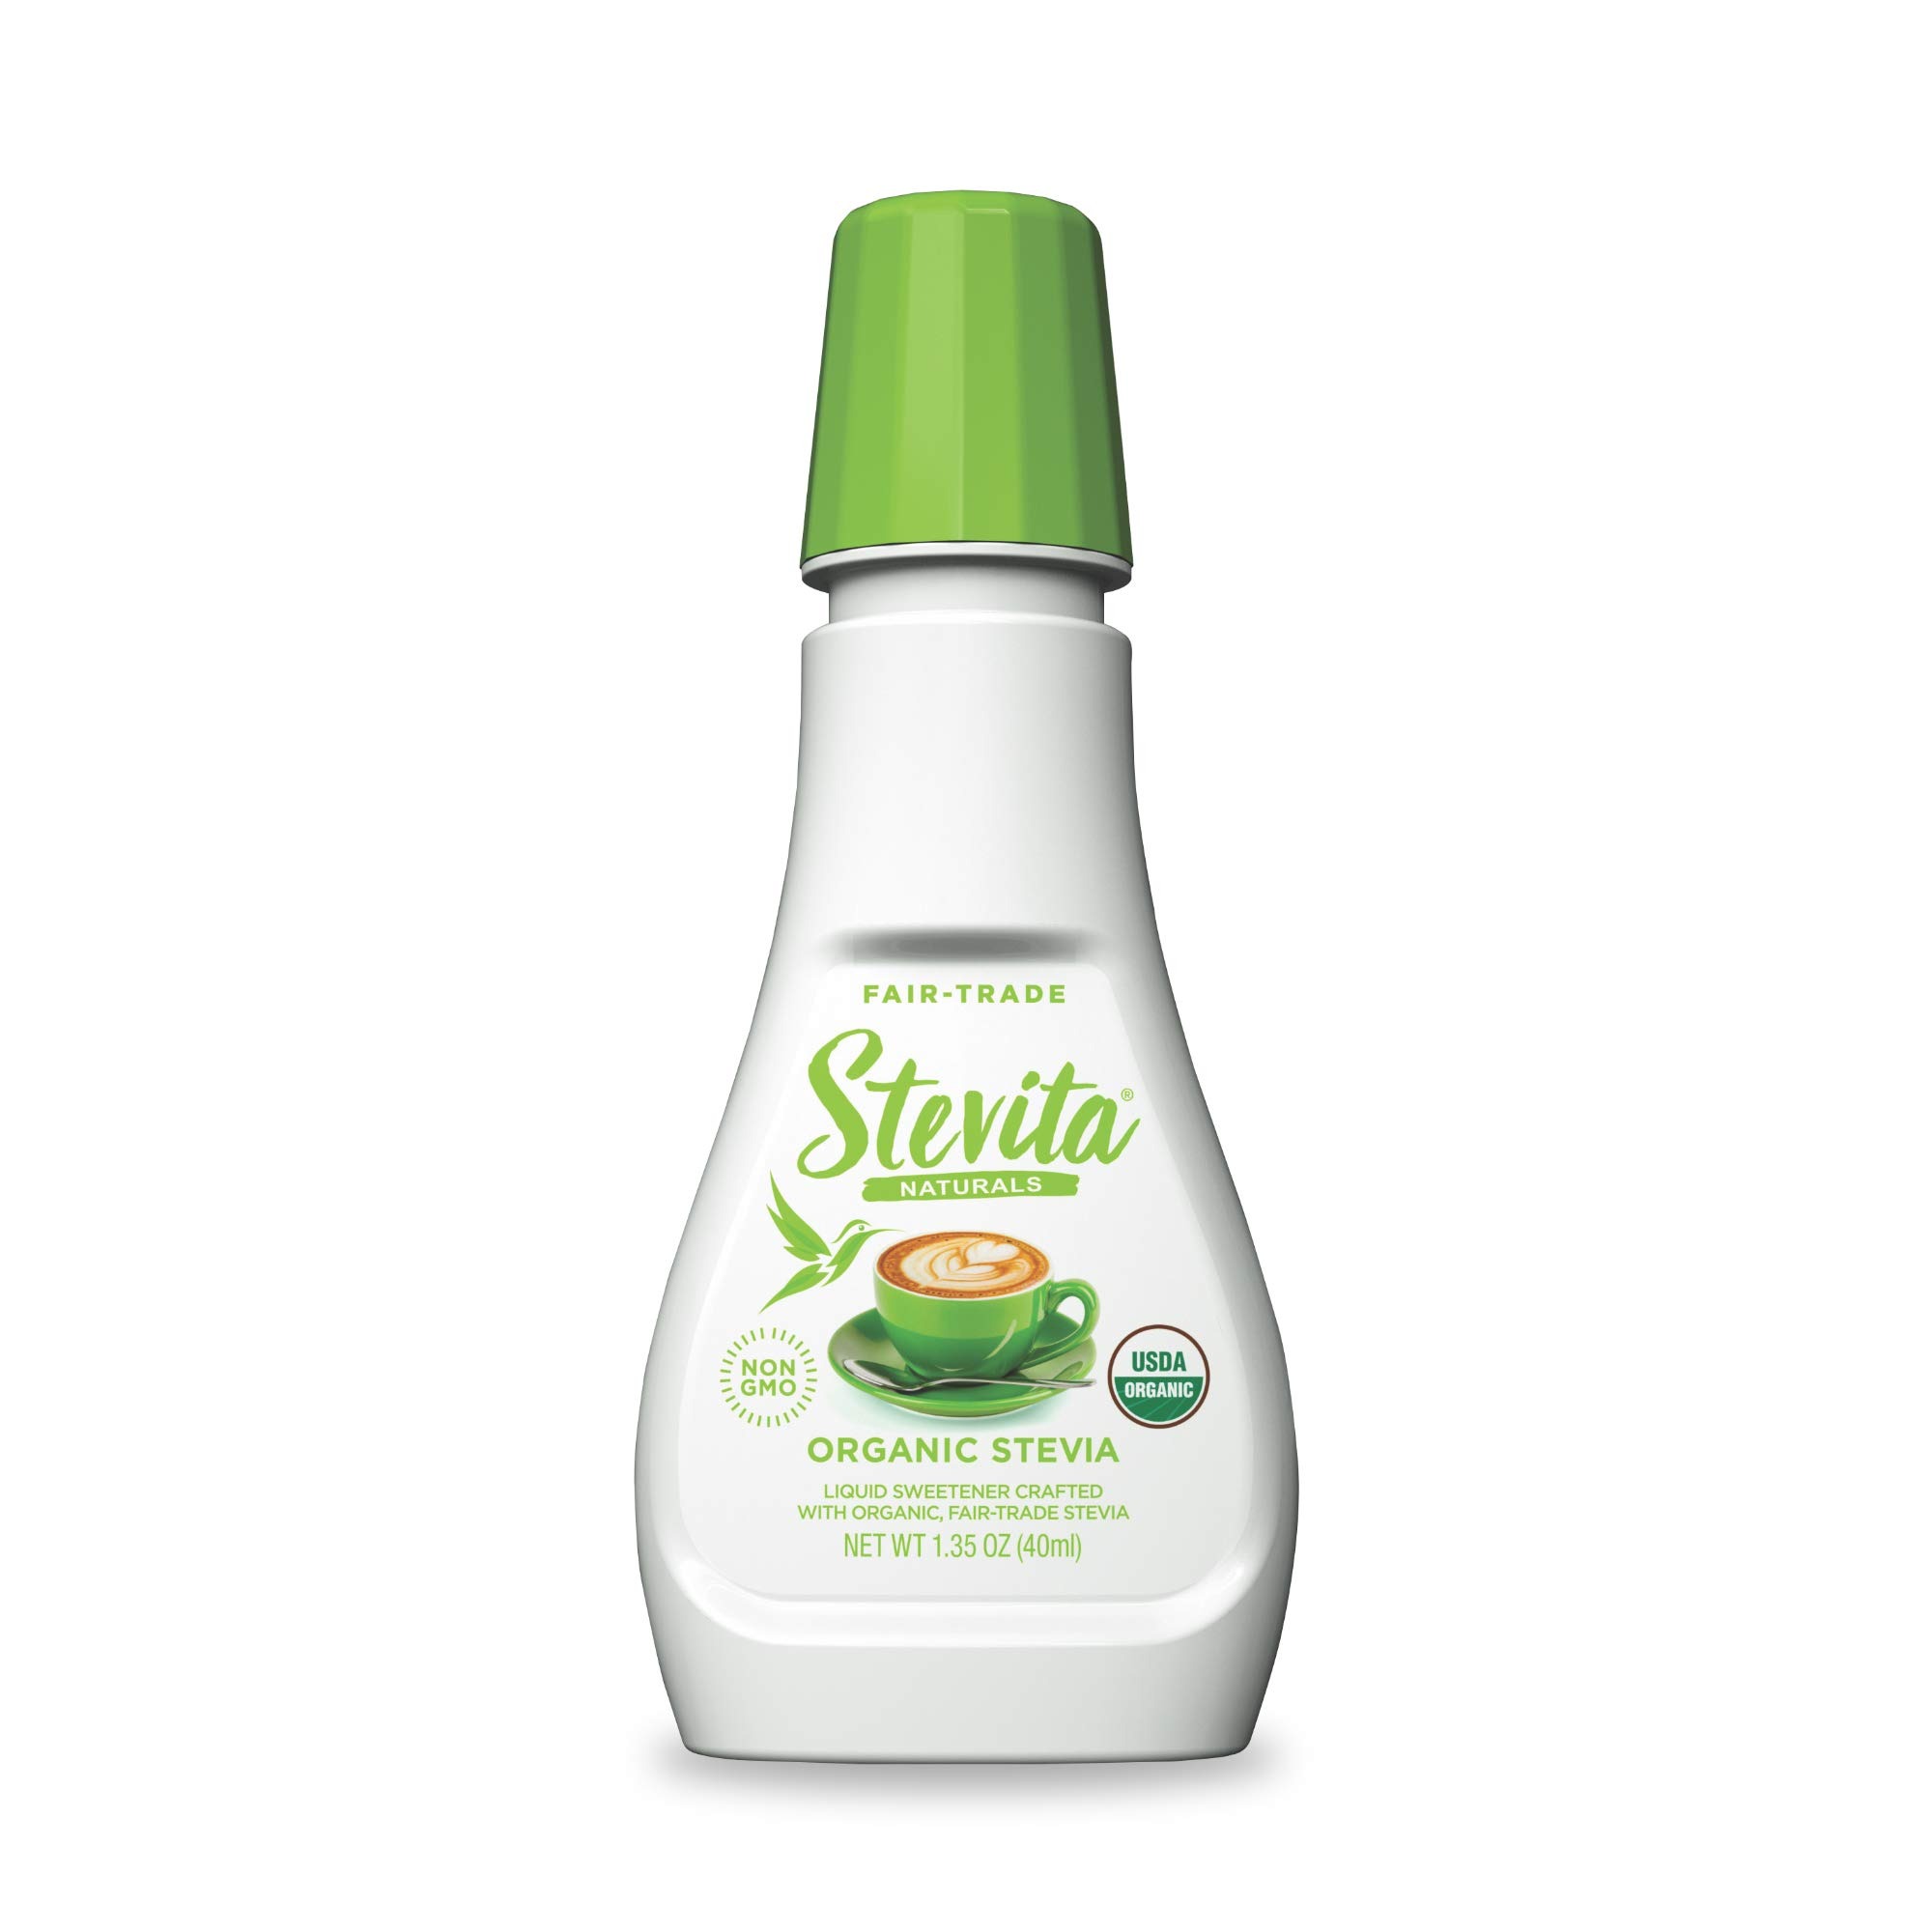
Item Name: Stevita Organic Liquid Stevia - 1.35 oz - All-Natural Sweetener, Zero Calories - USDA Organic, Non-GMO, Vegan, Kosher, Keto, Paleo, Gluten Free - 200 Servings
Bullet Point 1: SUGAR-FREE SWEETENER - Enjoy our all-natural, zero-calorie sugar substitute in all of your favorite beverages & desserts. Stevita Organic Liquid Stevia is sweeter than sugar, helping you use less for a longer lasting product.
Bullet Point 2: DISSOLVES INSTANTLY - Our stevia drops are a tasty & convenient way to flavor water, yogurt, smoothies, coffee, oatmeal & desserts.
Bullet Point 3: ALL NATURAL - This liquid stevia only contains three ingredients: water, stevia & grapefruit extract. Our stevia is 100% certified USDA organic, fair trade, non-GMO, gluten free, Kosher, vegan, paleo, keto, teeth safe & safe for diabetics.
Bullet Point 4: PACKAGED FOR FRESHNESS - Organic Liquid Stevia comes in a portable package you can take with you. This way, you can always be sure to have a healthy, natural sugar alternative wherever you go.
Bullet Point 5: SUSTAINABLY SOURCED - We source 100% of our stevia from the plant's natural habitat in southwestern Brazil. There, a small cooperative of family farmers sustainably produce pure, great-tasting stevia.
Value: 1.0
Unit: Count

Price: 8.05